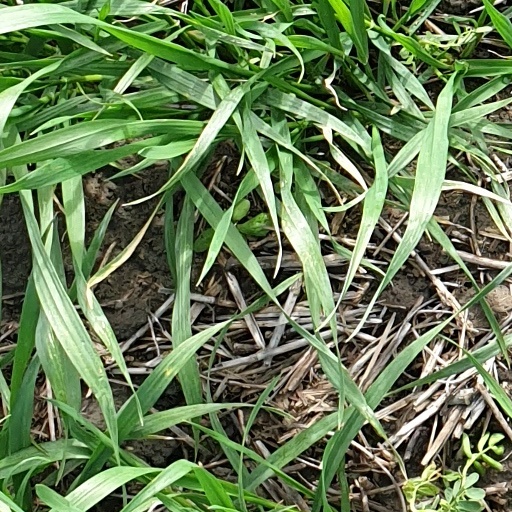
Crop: wheat